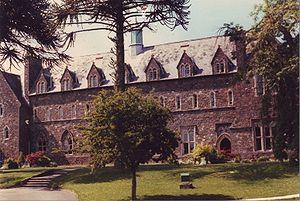
Barry John est un joueur de rugby gallois, né le 6 janvier 1945 à Cefneithin. Il évolue au poste de demi d'ouverture dans la période amateur du rugby à la fin des années 1960 et au début des années 1970 avec le pays de Galles et les clubs de Cefneithin RFC, Llanelli RFC et Cardiff RFC. Il devient célèbre et il est considéré comme l'un des meilleurs joueurs du pays de Galles qui domine la scène européenne dans les années 1970.